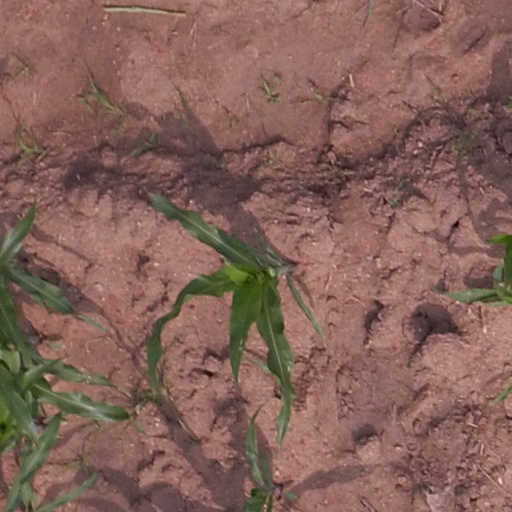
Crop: maize; corn